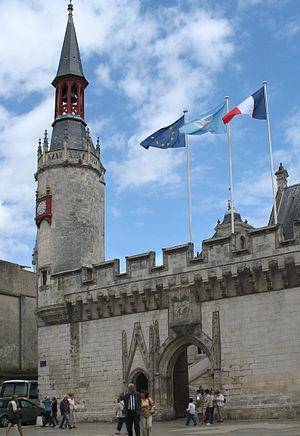
Ville fortifiée, La Rochelle comporte de nombreux monuments de défense, dont les plus connus sont les tours médiévales du Vieux-Port, qui en gardent l’entrée et l’ont rendue mondialement célèbre. Durant son histoire, La Rochelle a perdu beaucoup de ses monuments, comme les remparts qui fortifiaient la ville et qui étaient percés par des portes également disparues. On estime ces disparitions aux alentours de 1910-1930 lors de l'expansion de La Rochelle avec notamment l'implantation de sa Gare. Entre 2016 et 2020, La Rochelle réalise de nombreux travaux, notamment contre les inondations qui lui permet en même temps de valoriser son patrimoine comme au Gabut, aux pieds de la tour saint-Nicolas mais également dans les rues du centre ville.
L'hôtel de ville de La Rochelle est le bâtiment qui héberge la mairie de La Rochelle depuis 1298 ; il est pour cette raison le plus ancien hôtel de ville français encore en fonction. Entre 1628 et 1748, le bâtiment est la résidence du Gouverneur de l'Aunis et de la Ville avant de redevenir la maison de la ville. Il est classé au titre des monuments historiques depuis le 27 décembre 1861. Largement détérioré, le bâtiment subit, à la fin du XIXᵉ siècle, une lourde restauration, mêlant restauration à l'identique, transformation et extension de bâtiment.